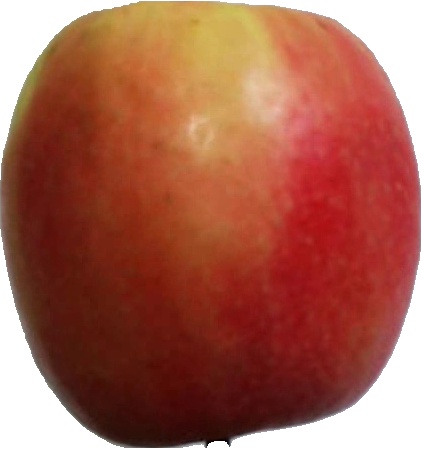
Label: apple_pink_lady_1